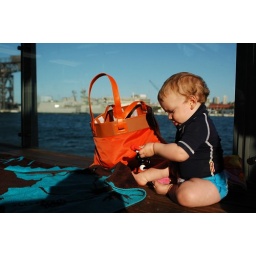
Angus, in rashie, with orange bag